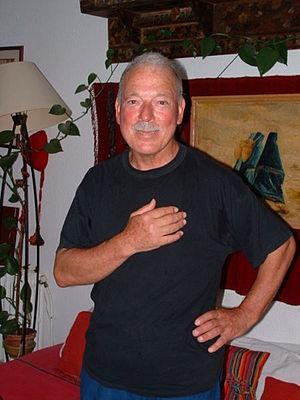
Moncef Ghachem, né le 29 juillet 1946 à Mahdia, est un poète tunisien contemporain d'expression française.